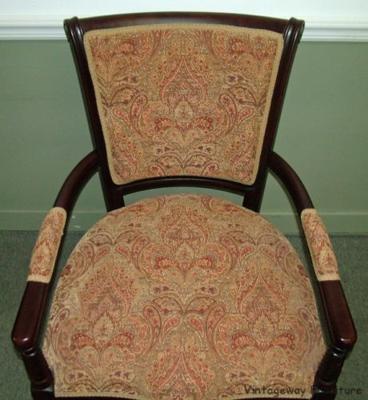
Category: chair